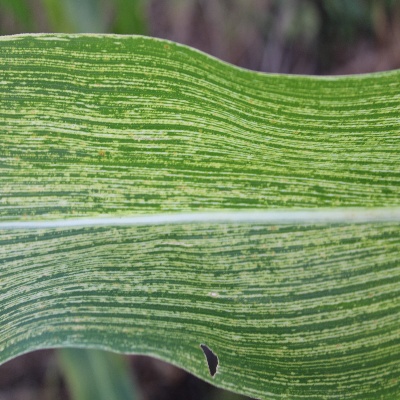
Crop: Maize
Condition: streak virus